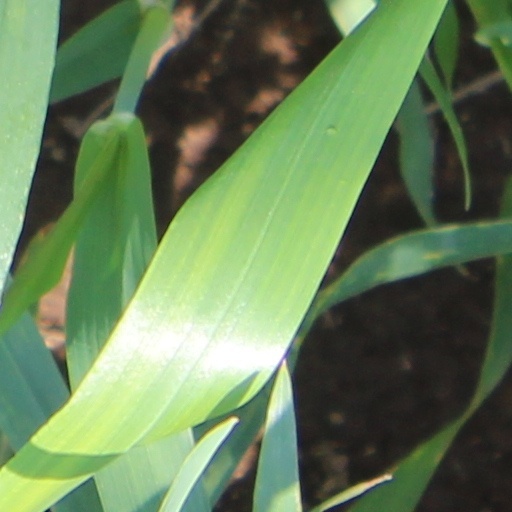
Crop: wheat